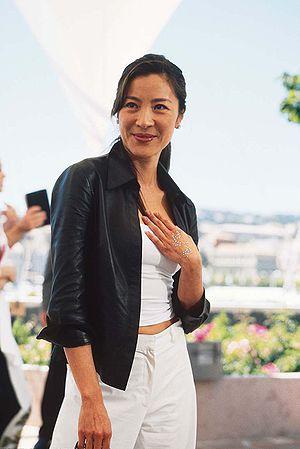
Jean Todt, né le 25 février 1946 à Pierrefort, est un ancien copilote de rallye français, devenu d'abord Directeur de Peugeot Talbot Sport en 1981, puis directeur de l'écurie de Formule 1 Scuderia Ferrari en 1993, avant d'être nommé directeur et administrateur de Ferrari de 2004 à 2008. Il est depuis le 23 octobre 2009 président de la Fédération internationale de l'automobile.
Tigre et Dragon est un film d'arts martiaux réalisé par Ang Lee et sorti en 2000. C'est une adaptation cinématographique du quatrième livre d'un roman de Wang Dulu, paru dans les années 1940 en Chine et à Hong Kong. Le film, avec Chow Yun-fat, Michelle Yeoh et Zhang Ziyi dans les rôles principaux, narre l'histoire de deux amis de longue date, déchirés entre leur devoir et la passion secrète qu'ils éprouvent l'un pour l'autre, qui cherchent à ramener dans le droit chemin une jeune fille noble qui a dérobé une épée légendaire pour tenter d'échapper à la vie ennuyeuse qui l'attend.
Yeoh Choo-Kheng, dite Michelle Yeoh, également appelée Michelle Khan, née le 6 août 1962 à Ipoh, est une actrice et productrice malaisienne de cinéma d'arts martiaux.